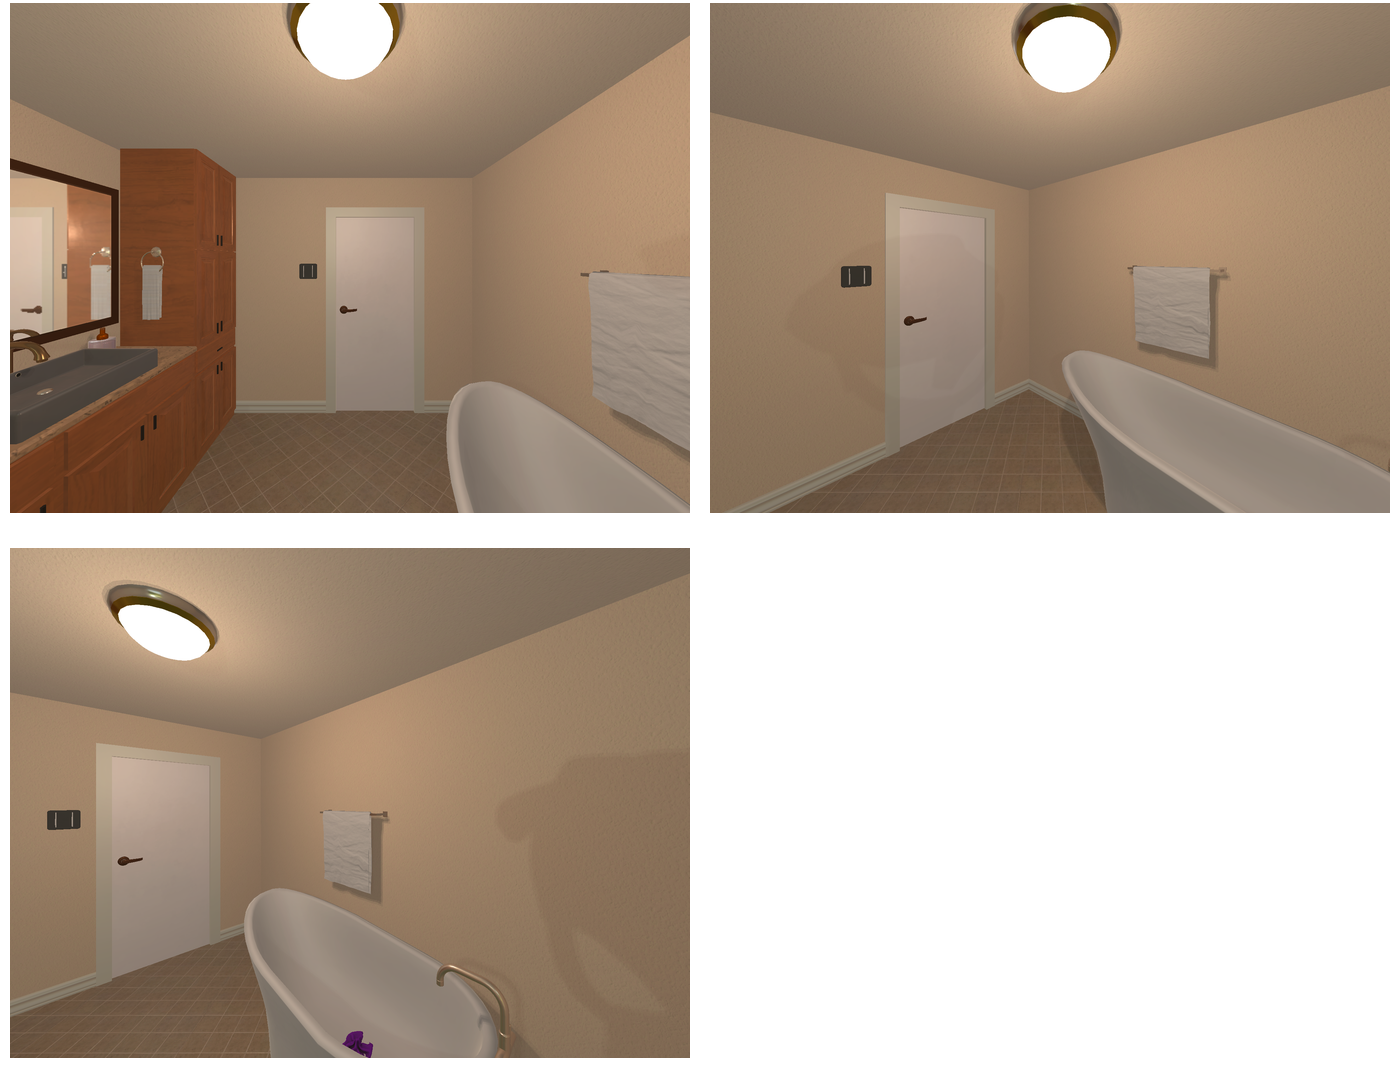Task instruction: Turn on the ceiling light.
Answer: {"task_instruction": "Turn on the ceiling light.", "nodes": ["ceiling light", "light switch"], "edges": [{"functional_relationship": "control", "object1": "light switch", "object2": "ceiling light", "spatial_relations": ["right_of", "lower_than", "in_front_of"], "is_touching": false}], "action_type": "press", "function_type": "device_control"}